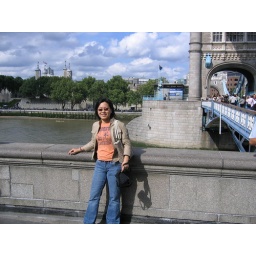
In the background is the white tower of 'Tower of London', finished in 1097.